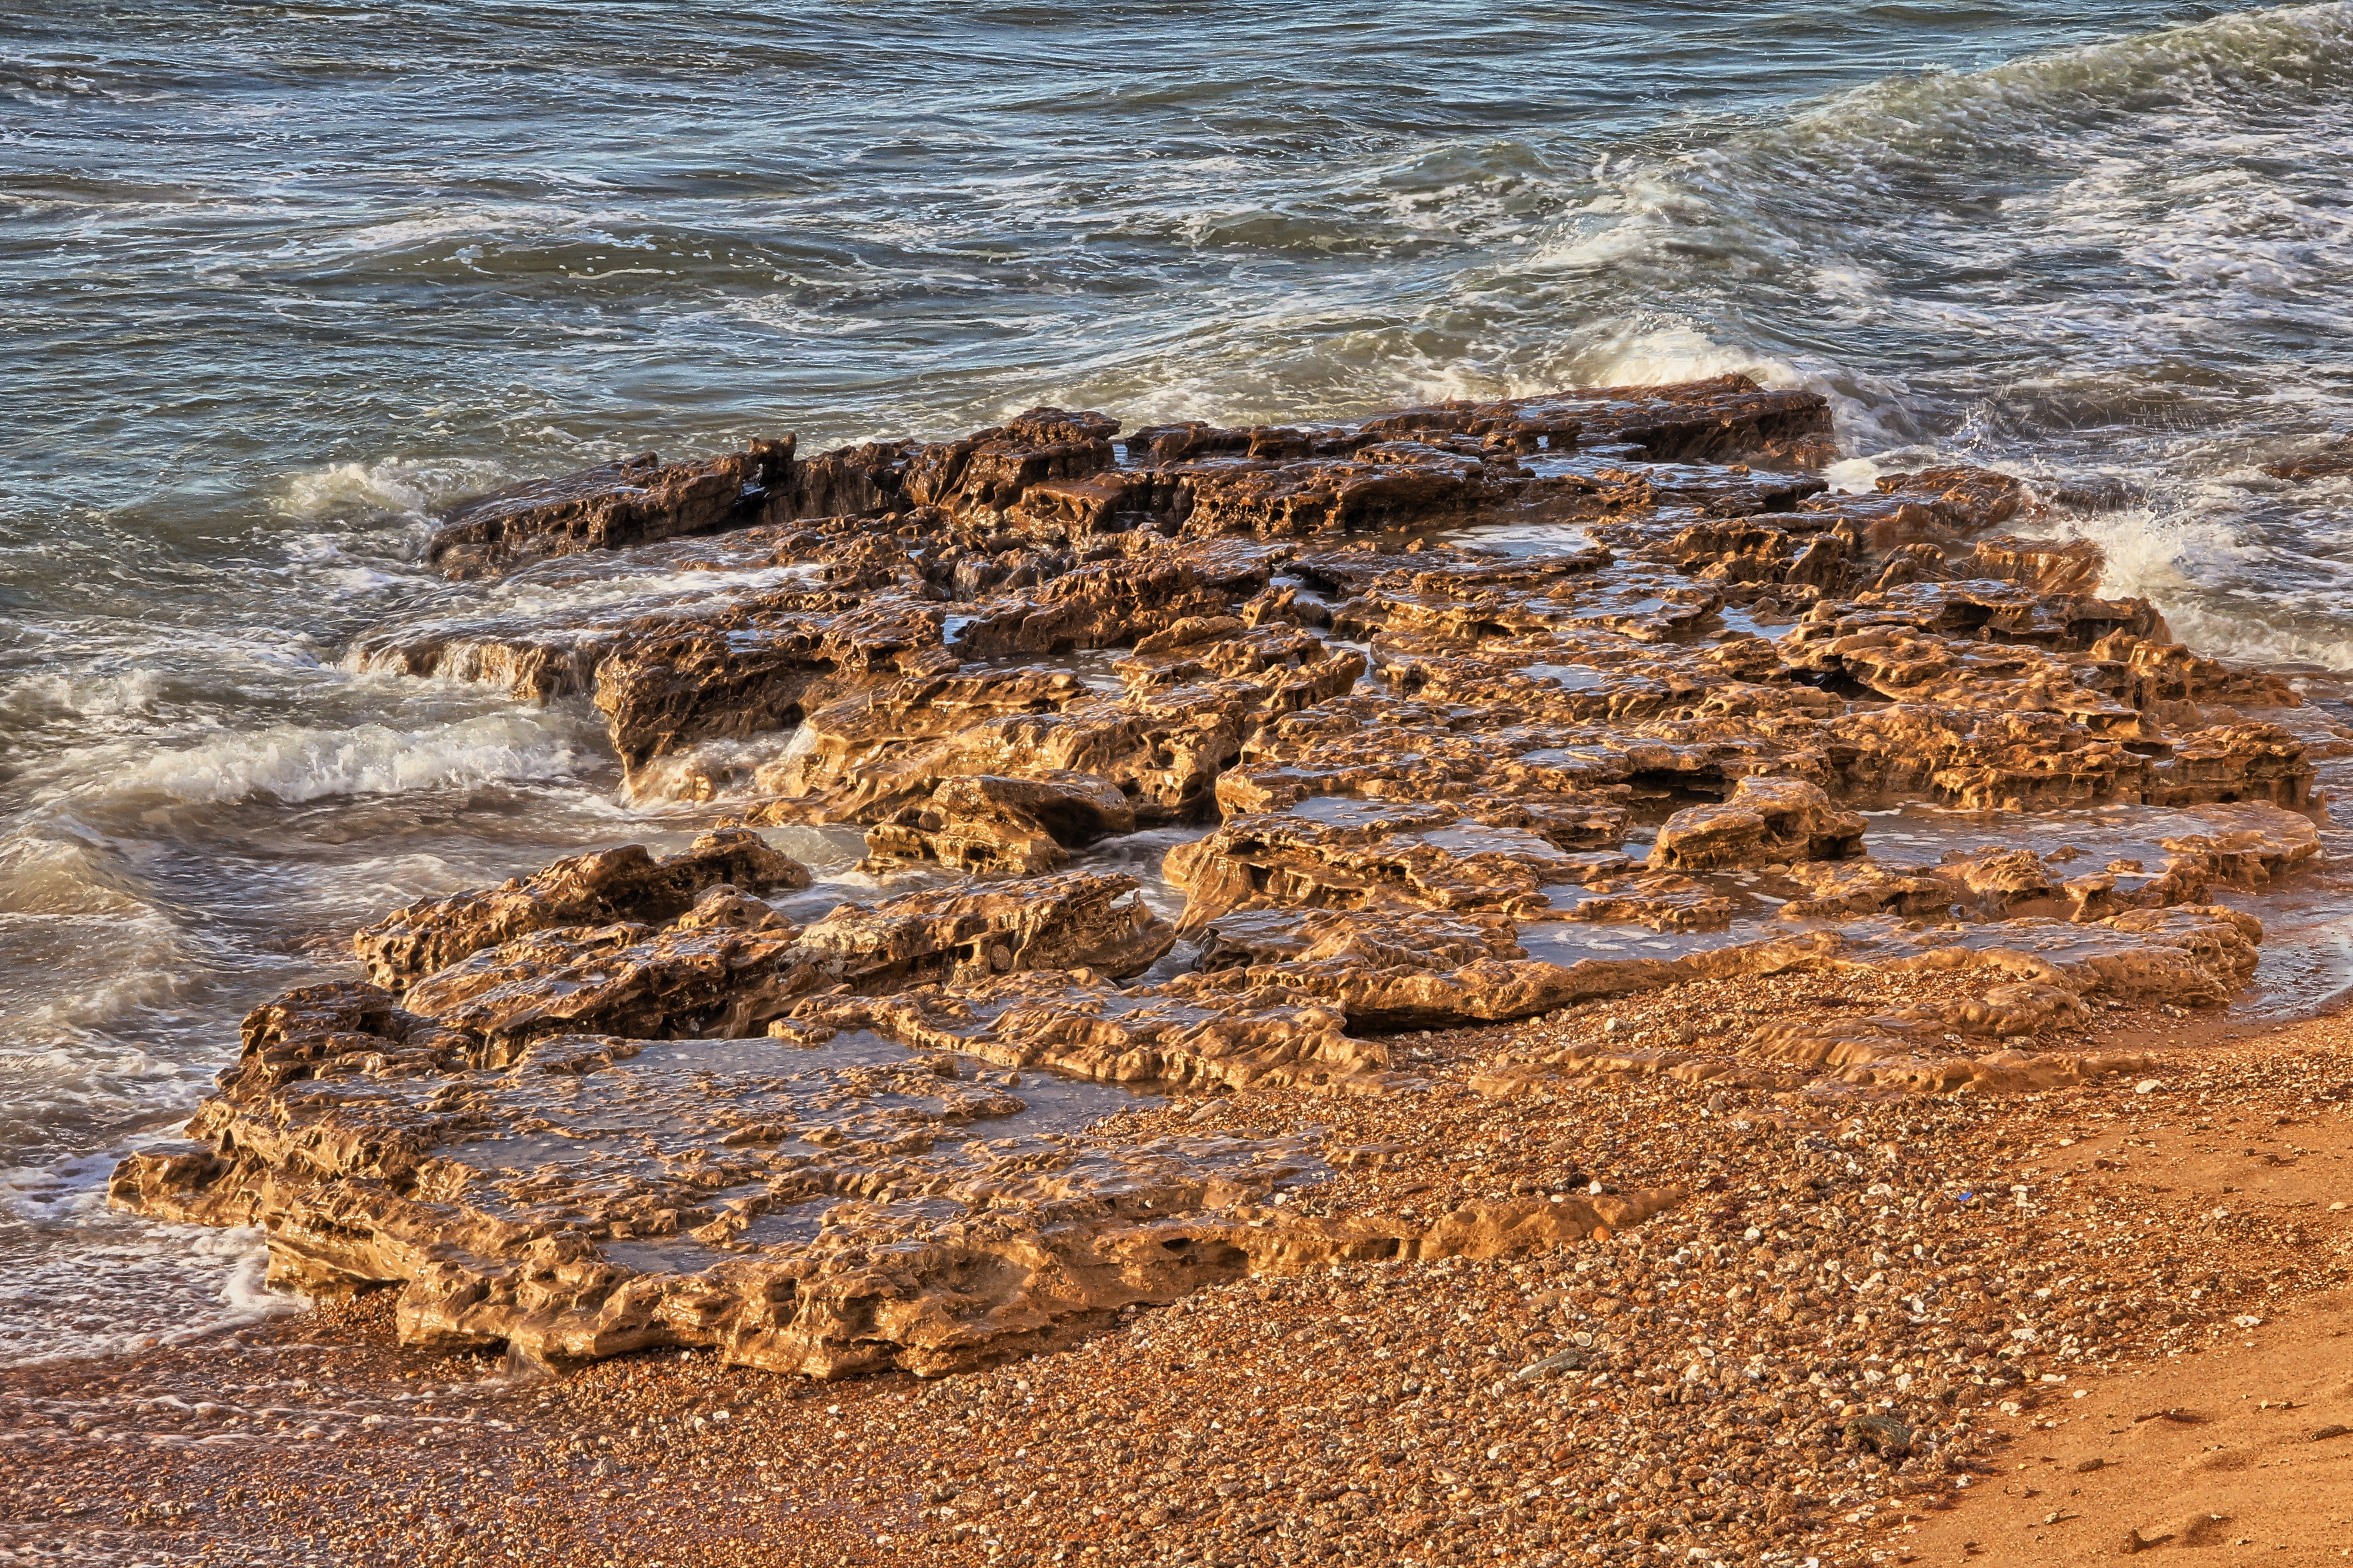
beach, sea, coast, sand, rock, ocean, shore, wave, terrain, material, body of water, rocks, spain, geology, cadiz, andalusia, tide pool, jaimepf, chipiona